The Anarchy

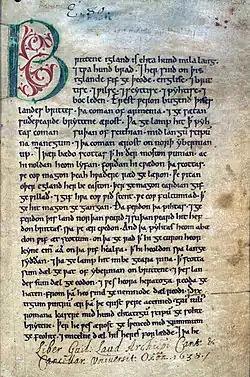
The first page of the Peterborough element of the "Anglo-Saxon Chronicle", written around 1150, which details the events of the civil war

Stephen's decision to recognise Henry as his heir was, at the time, not necessarily a final solution to the civil war. Despite the issuing of new currency and administrative reforms, Stephen might potentially have lived for many more years, whilst Henry's position on the continent was far from secure. Although Stephen's son William was young and unprepared to challenge Henry for the throne in 1153, the situation could well have shifted in subsequent years—there were widespread rumours during 1154 that William planned to assassinate Henry, for example. Historian Graham White describes the treaty of Winchester as a "precarious peace", capturing the judgement of most modern historians that the situation in late 1153 was still uncertain and unpredictable. Nonetheless, Stephen burst into activity in early 1154, travelling around the kingdom extensively. He began issuing royal writs for the south-west of England once again and travelled to York where he held a major court in an attempt to impress upon the northern barons that royal authority was being reasserted. In 1154, Stephen travelled to Dover to meet the Count of Flanders; some historians believe that the king was already ill and preparing to settle his family affairs. Stephen fell ill with a stomach disorder and died on 25 October.